Botan Dōrō

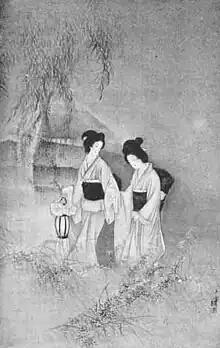
The character of Otsuyu and the titular peony lantern

It is sometimes known as , based on the kabuki version of the story; this title is commonly used in translation, and refers to a Stone Lantern.